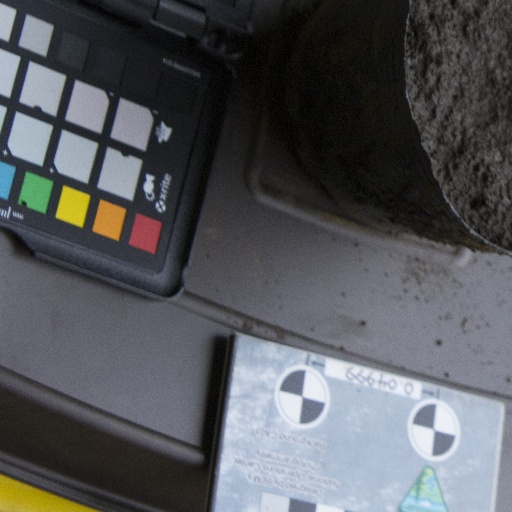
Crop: soybean